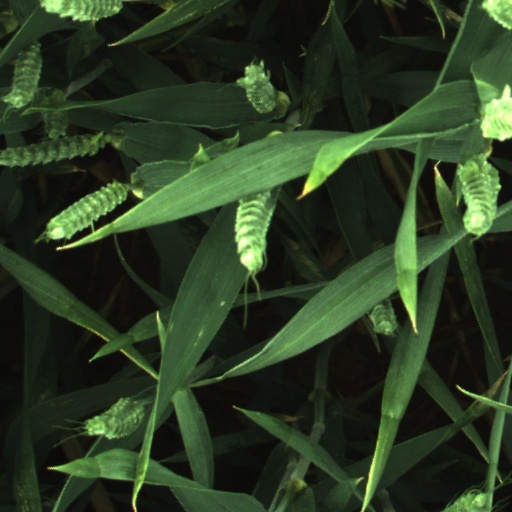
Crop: wheat